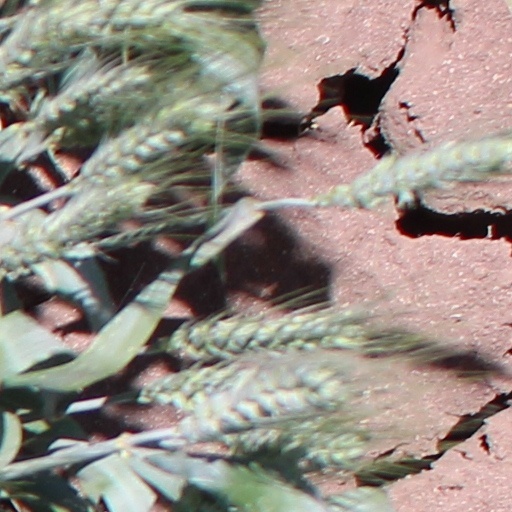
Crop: wheat